Julián del Casal

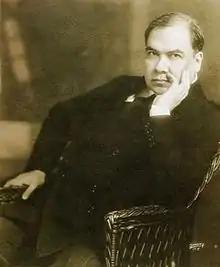
Casal's friend and colleague, Rubén Darío.

Julián del Casal continued publishing works up until his death in October 1893. Earlier that year, he wrote an article about his colleague Rubén Darío, the famous father of Modernism, in the Cuban magazine "La Habana Elegante". Casal also began writing his final book "Bustos y Rimas". Before his death, Casal wrote a letter to Rubén Darío in which he talked about premonitions he was having about death. Not too long after this, Casal was at a colleague's home when he suffered a hemorrhage from an attack of laughter after a friend told him a joke. He died due to this and was buried in his family pantheon. His final book, "Bustos y Rimas" was finished by his colleague and friend Enrique Hernández Miyares and published shortly after Casal's death.